Frank Sesno

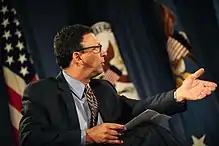
Sesno moderating a televised conversation between Secretary of State Hillary Clinton and Defense Secretary Leon E. Panetta; 2011.

Frank Sesno is an American journalist, former CNN correspondent, anchor, and Washington bureau chief. He is also author, and former director of the School of Media and Public Affairs at The George Washington University. Sesno is the creator and host of Planet Forward, a web-to-television show on PBS. Sesno is a professor of Media and Public Affairs at the George Washington University. Sesno assumed the Director's role at the School of Media and Public Affairs in September 2009 and stepped down from the role in June 2020. In 2020, Sesno announced he would serve as the school's director of strategic initiatives.